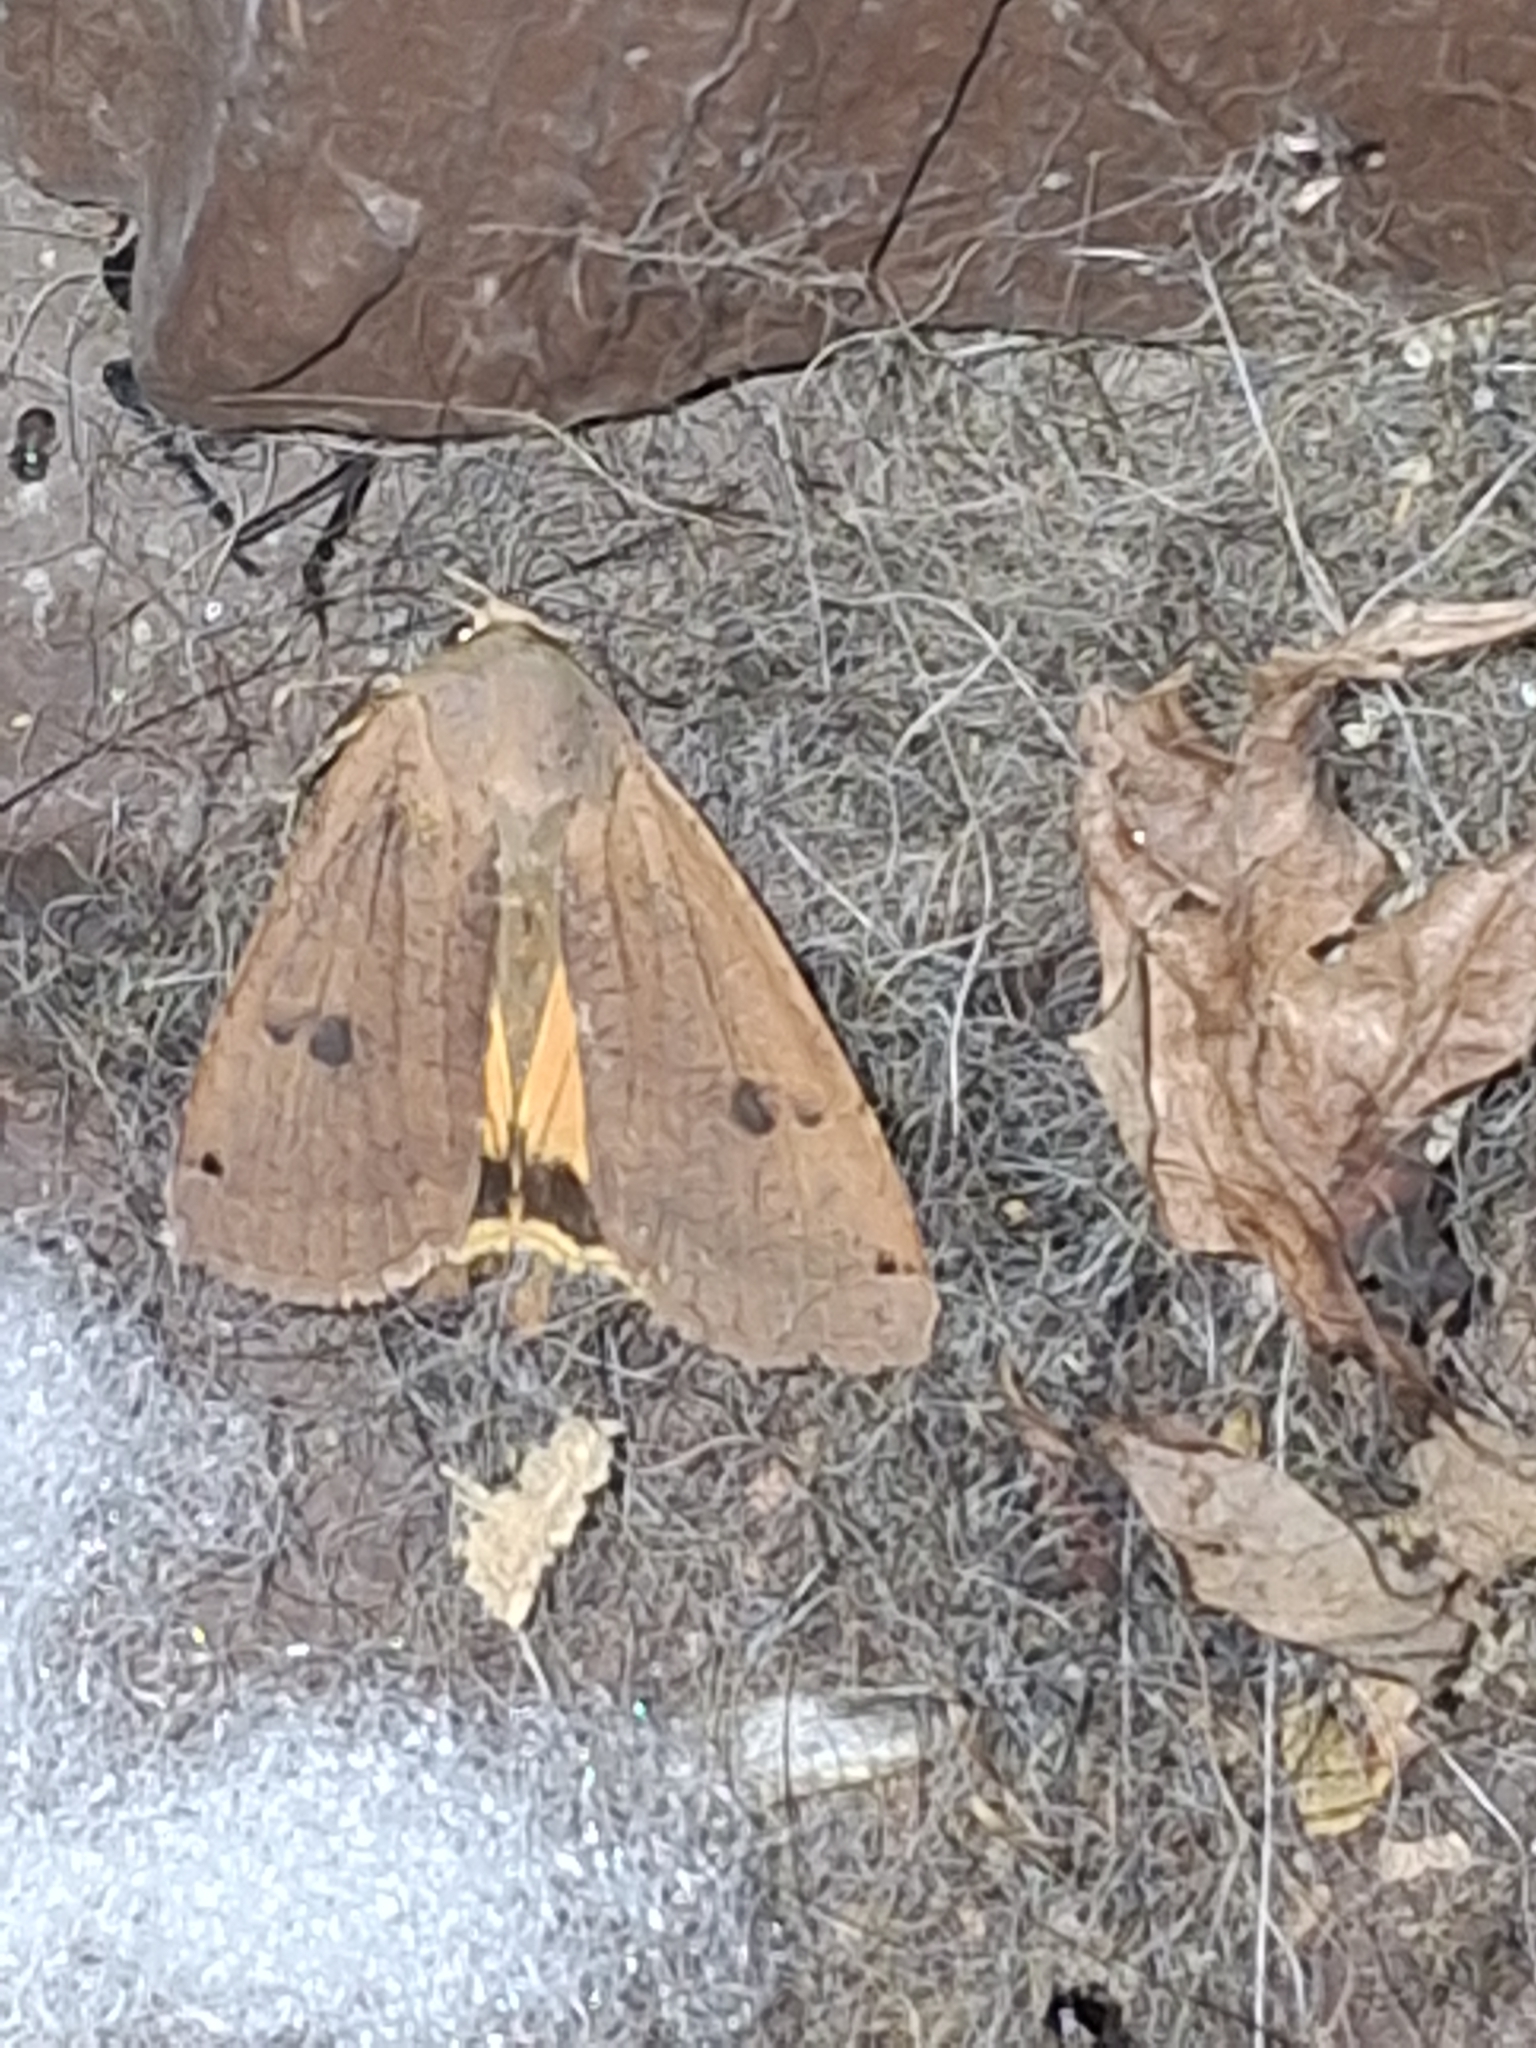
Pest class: cutworms